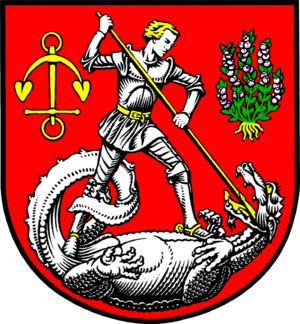
Heide est une ville du Schleswig-Holstein. Elle est la capitale de l'arrondissement de Dithmarse.